Helliwells Ltd

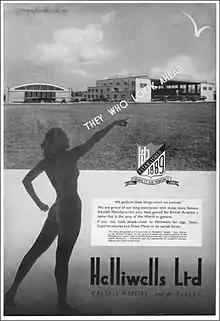
Advertisement in "Flight" magazine, June 1939

Helliwells Ltd was a British engineering company. The company was founded in Dudley, Worcestershire, in 1889 as a manufacturer of fireplace accessories. It branched out into the automotive and aerospace sectors as these experienced growth in the early 20th century. In 1939 it established a factory at Walsall Aerodrome, which it used during the Second World War to adapt the American-made A-20 Havoc/Boston to British standards and to refurbish Spitfire, Seafire and Harvard aircraft.